Northwest Passage

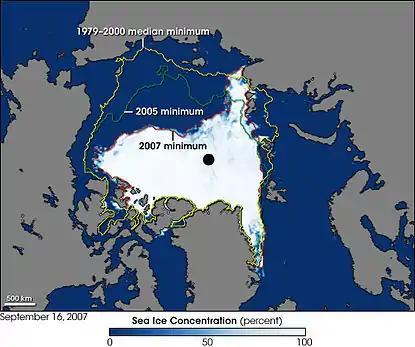
Arctic shrinkage as of 2007 compared to previous years

The first recorded attempt to discover the Northwest Passage was the east–west voyage of John Cabot in 1497, sent by Henry VII in search of a direct route to the Orient. In 1524, Charles V sent Estêvão Gomes to find a northern Atlantic passage to the Spice Islands. An English expedition was launched in 1576 by Martin Frobisher, who took three trips west to what is now the Canadian Arctic in order to find the passage. Frobisher Bay, which he first charted, is named after him.